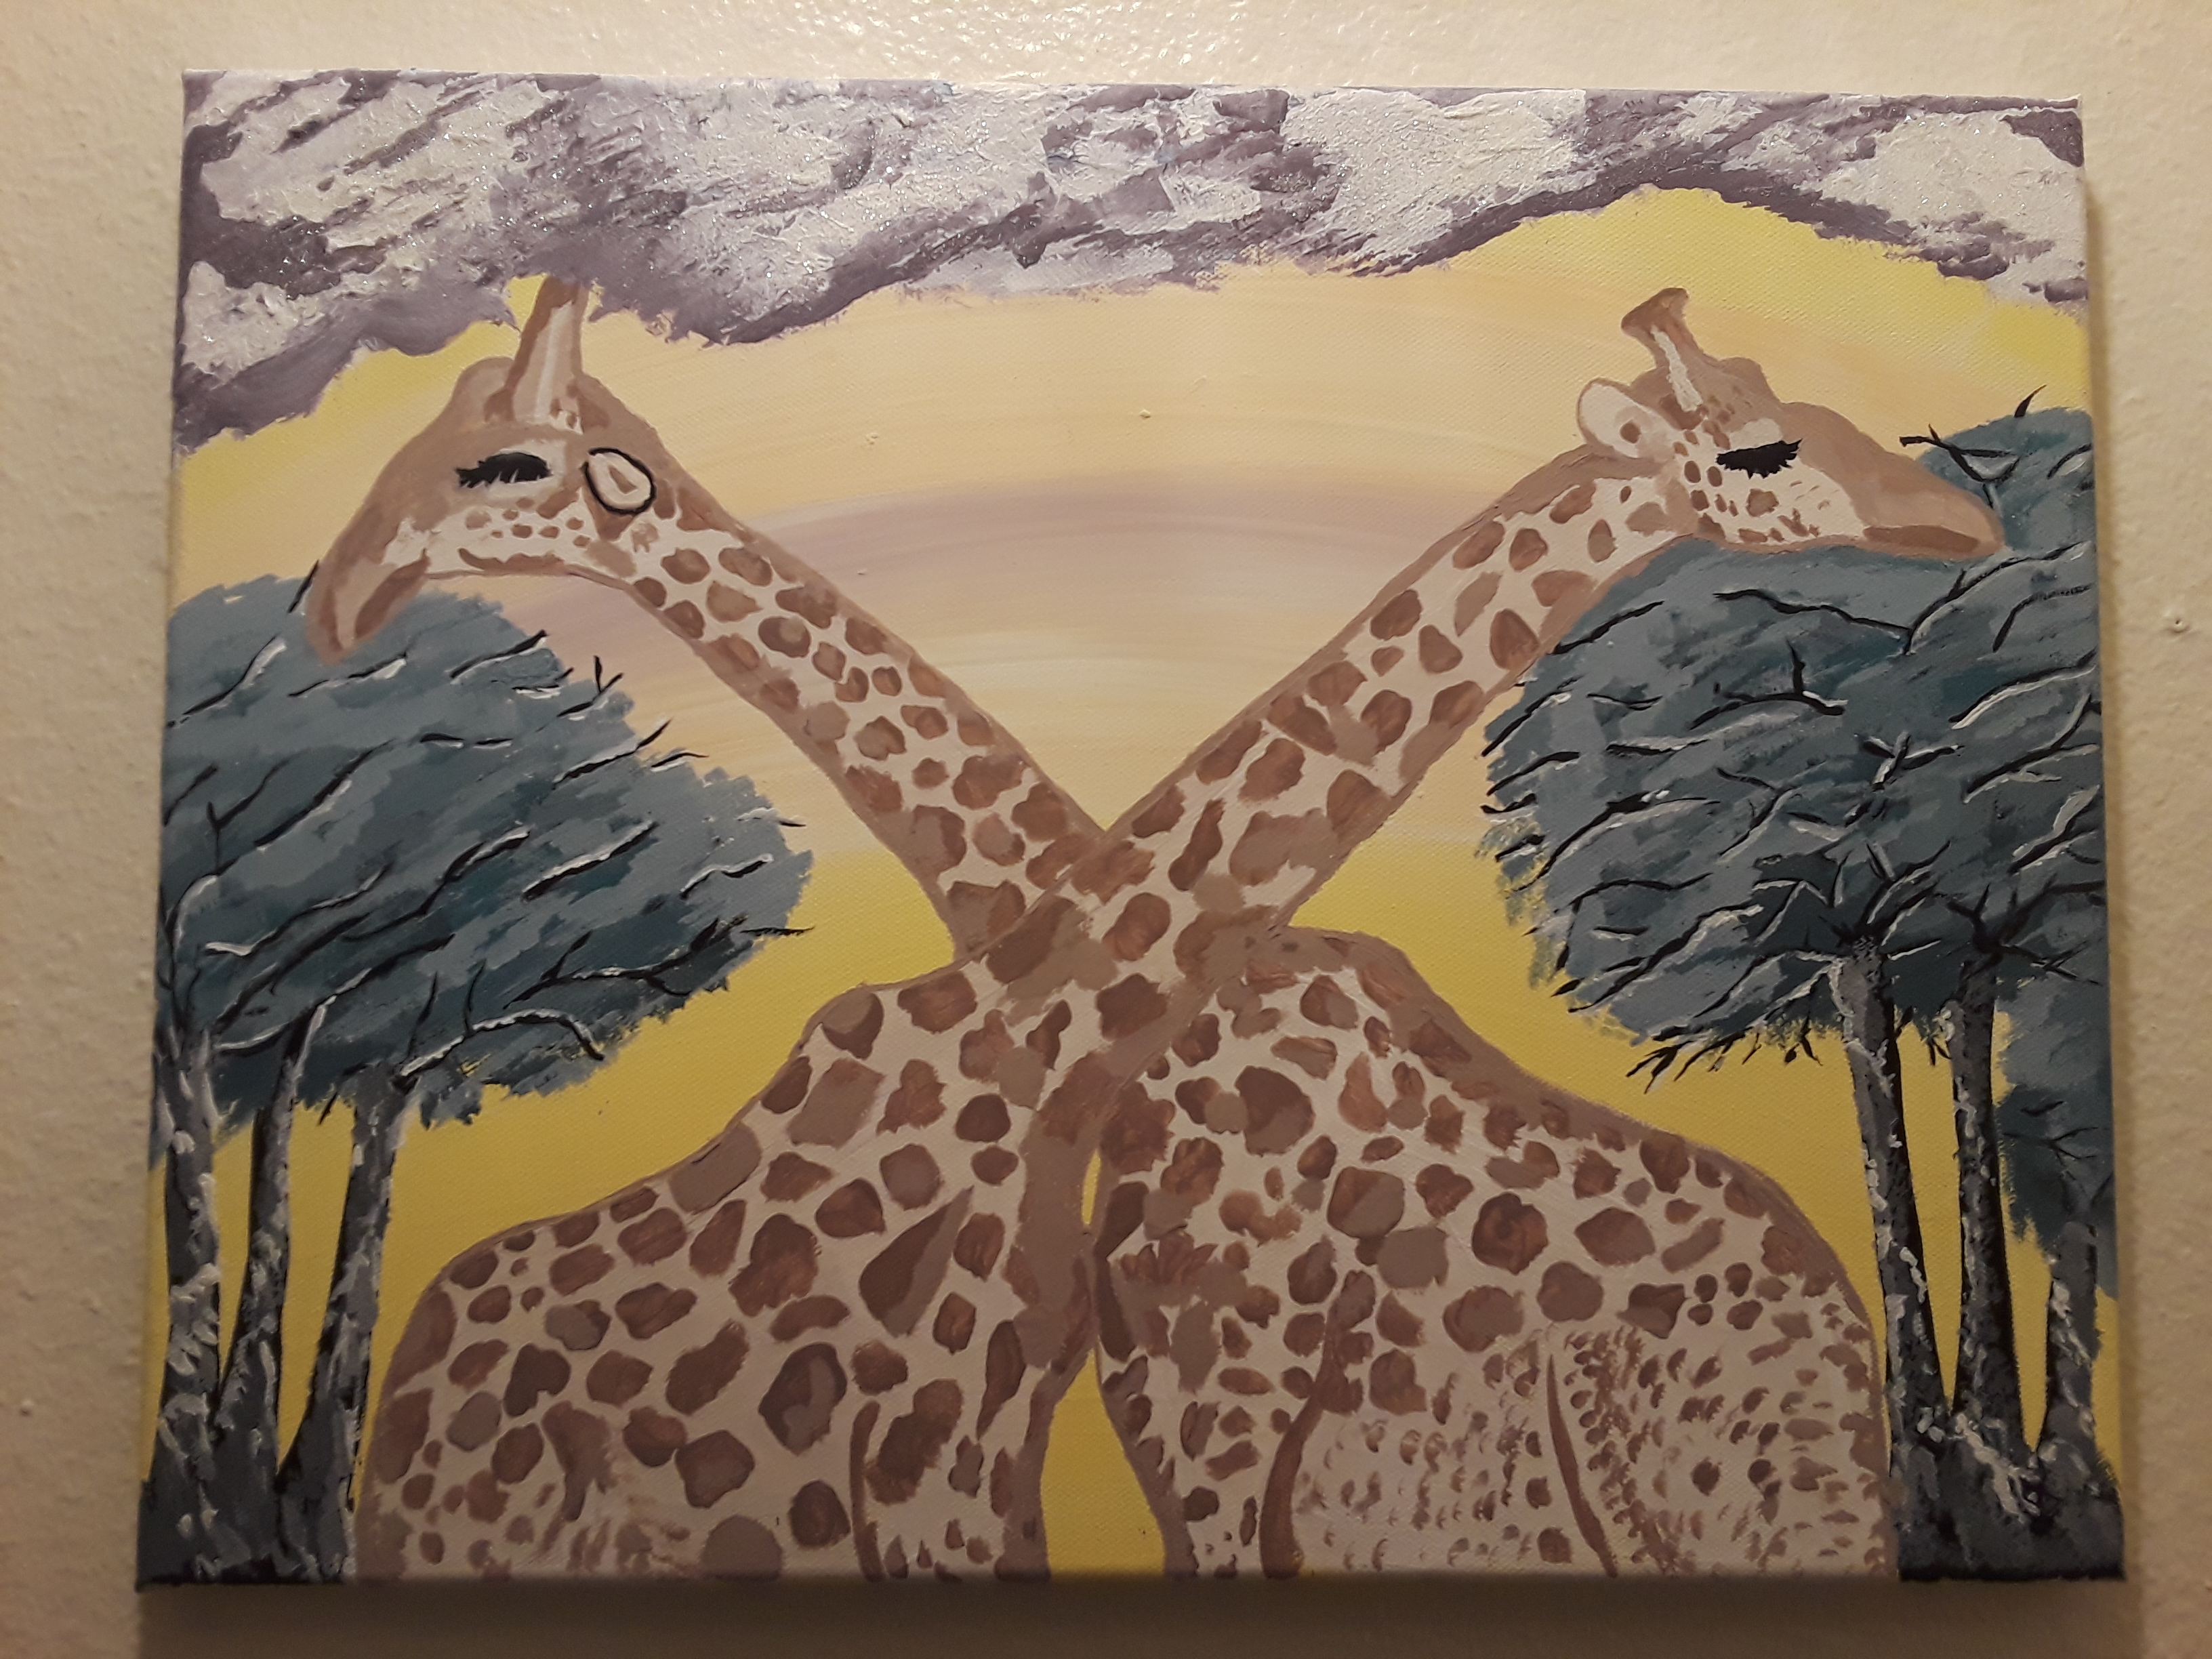
giraffe, giraffidae, modern art, painting, wildlife, art, tree, visual arts, picture frame, acrylic paint, fawn, artwork